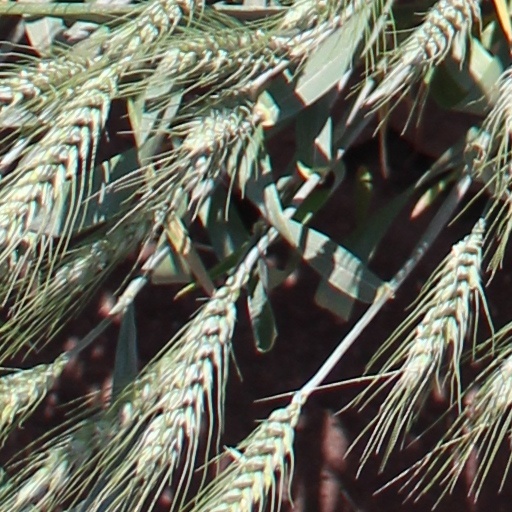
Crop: wheat